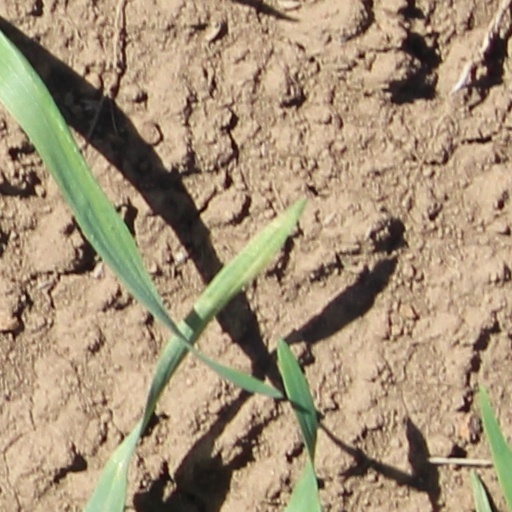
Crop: wheat